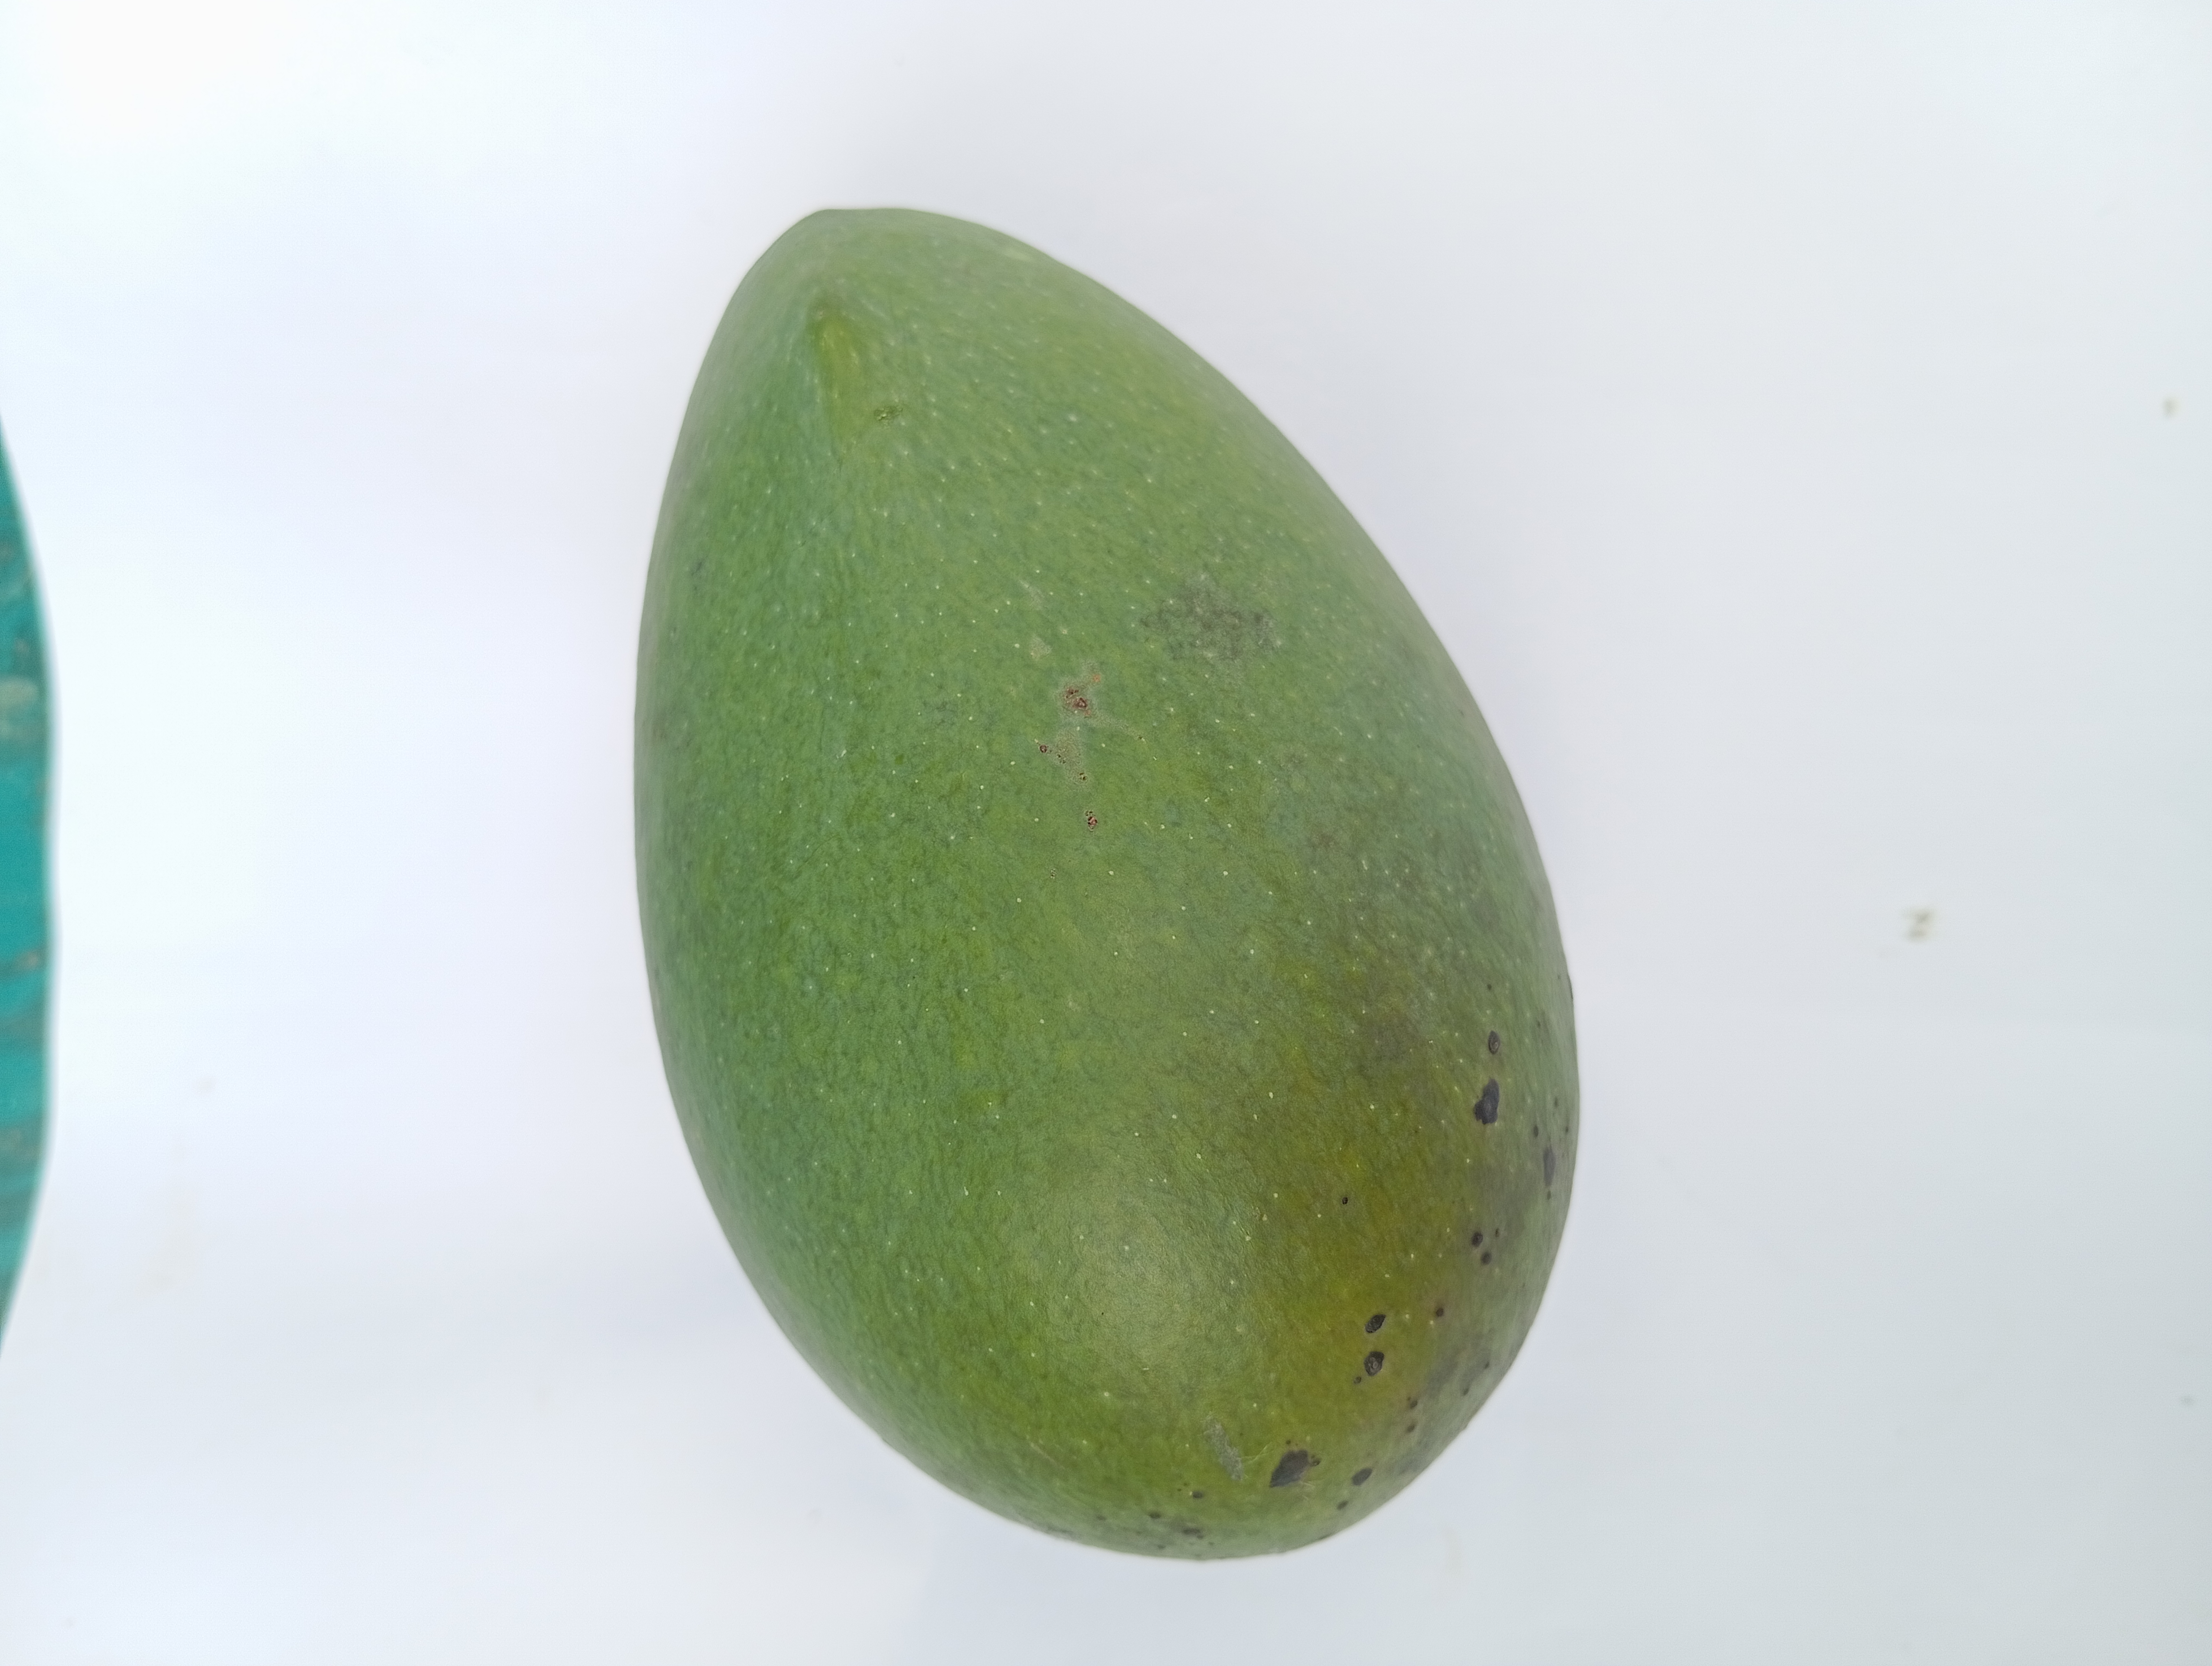
Mango variety: Harivanga